Stan Jones (painter)

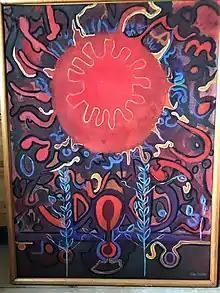
And the Sun of October Summery (Dylan Thomas) painted by Stan Jones

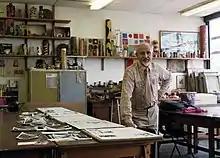

His first teaching job was at Victoria Primary School, Penarth from 1952 to 1957 and then he became head of the Art and Design Department at St Cyres School in Penarth. He taught at the school for nearly 30 years (1959-1988). Jones was a very popular teacher and ex-pupils remember him fondly with comments such as: 'he was a lovely man, a great teacher and I loved being in his Art class. 'He encouraged me in my art when I felt I wasn't any good at it!'.